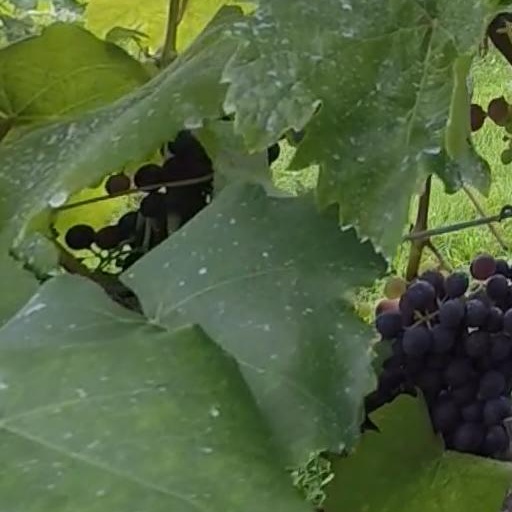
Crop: grape